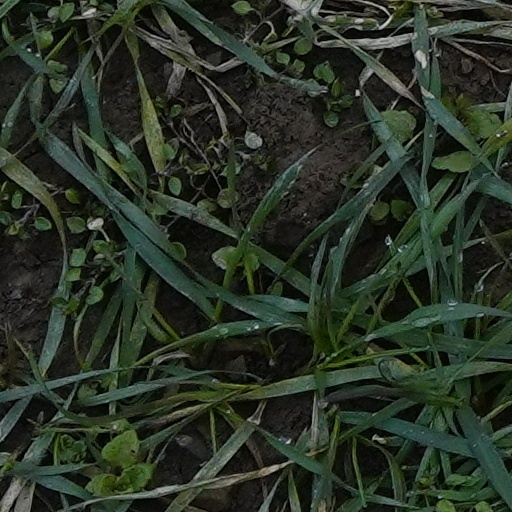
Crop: wheat